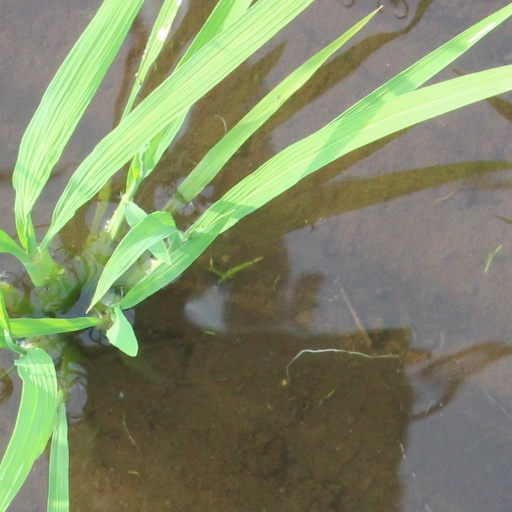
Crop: rice